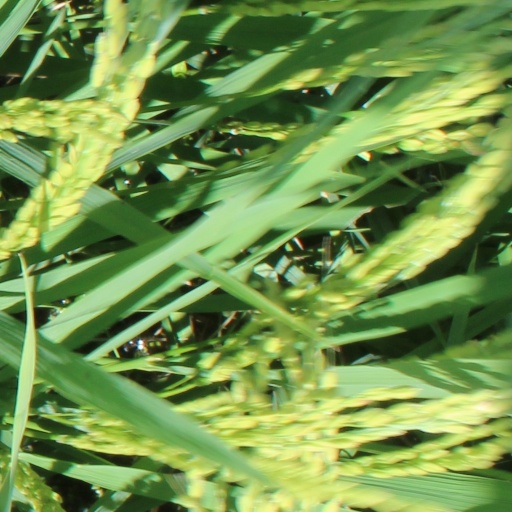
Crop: rice